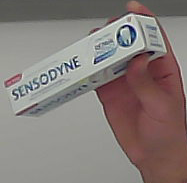
Product: sensodyne_toothpaste